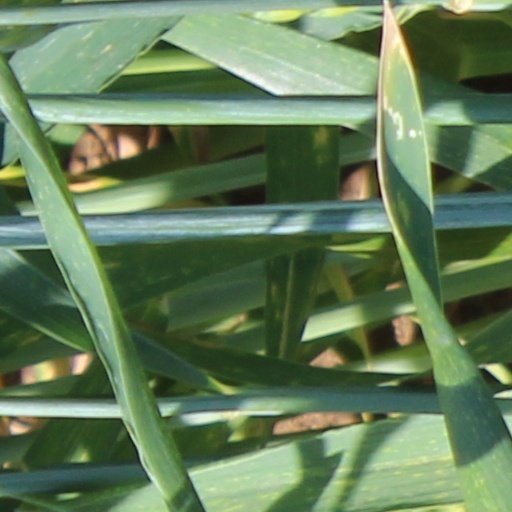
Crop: wheat